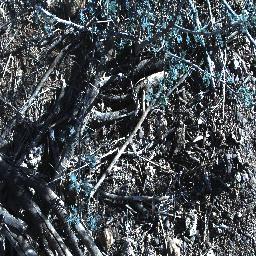
Label: prickly_acacia